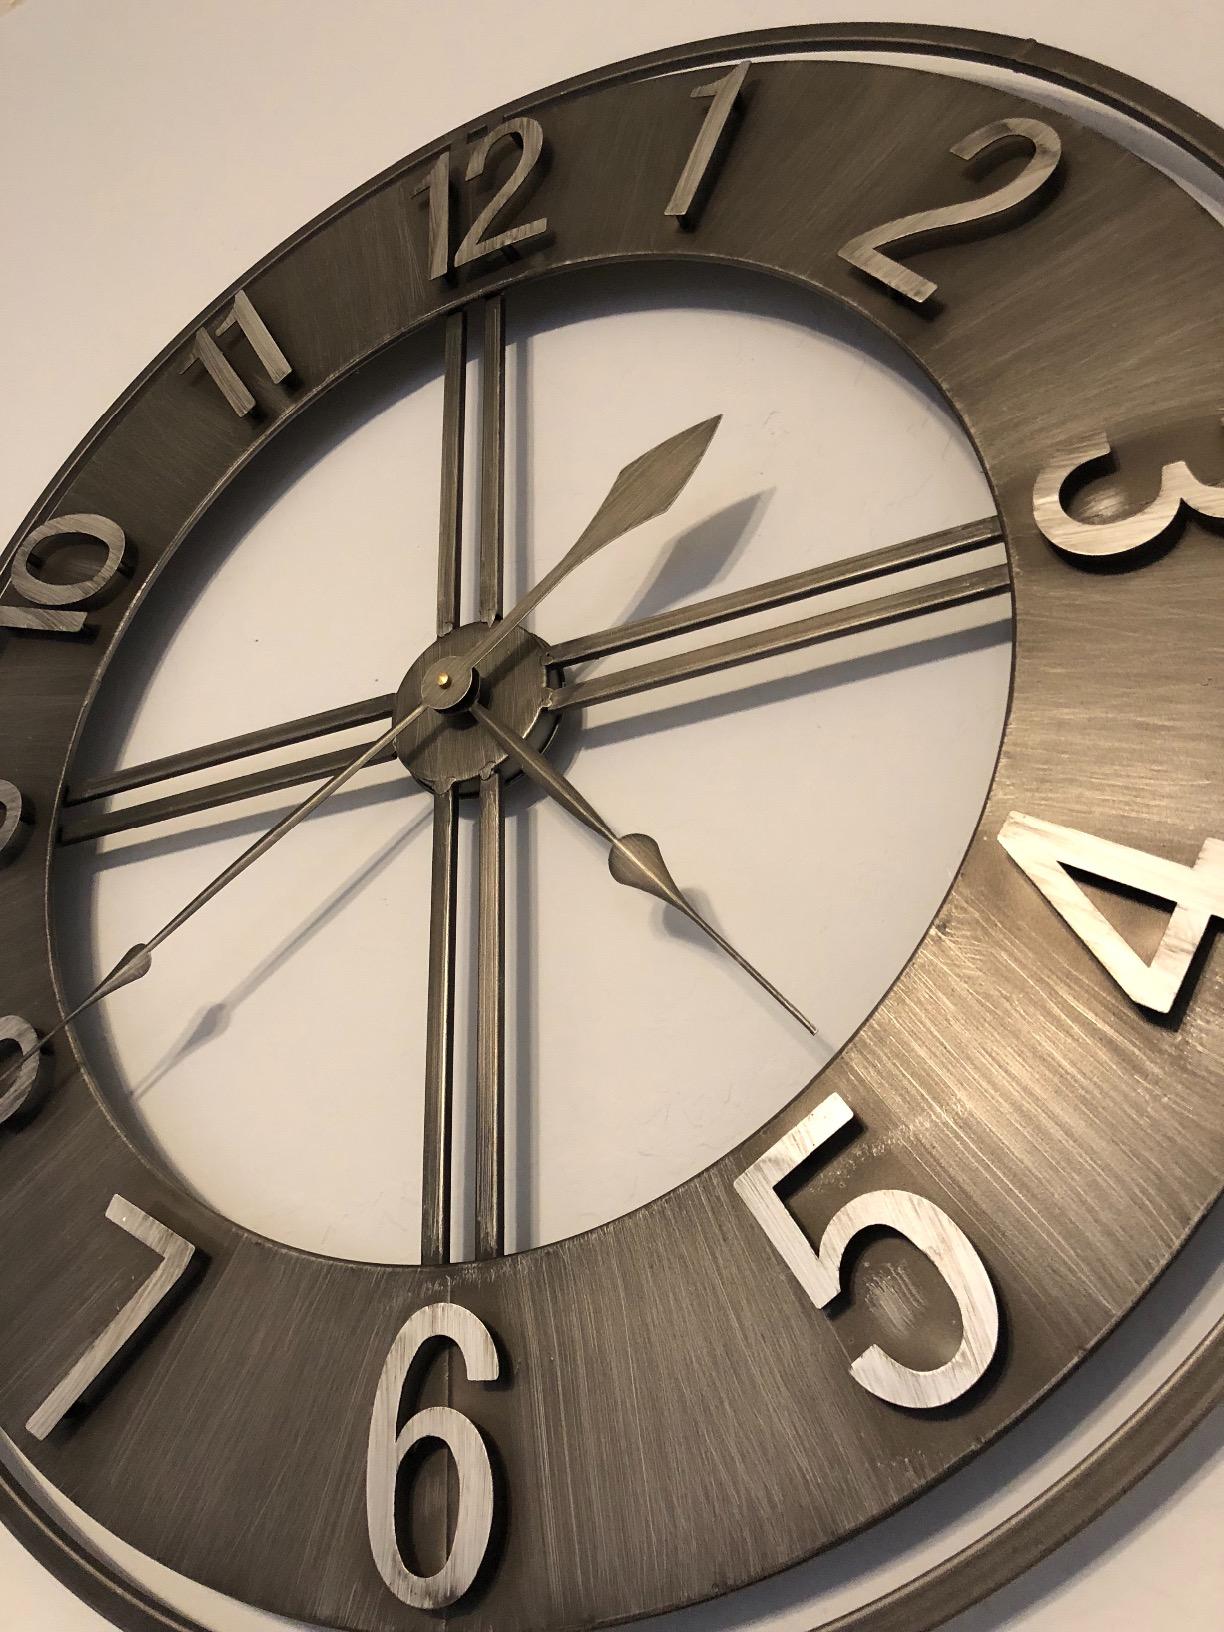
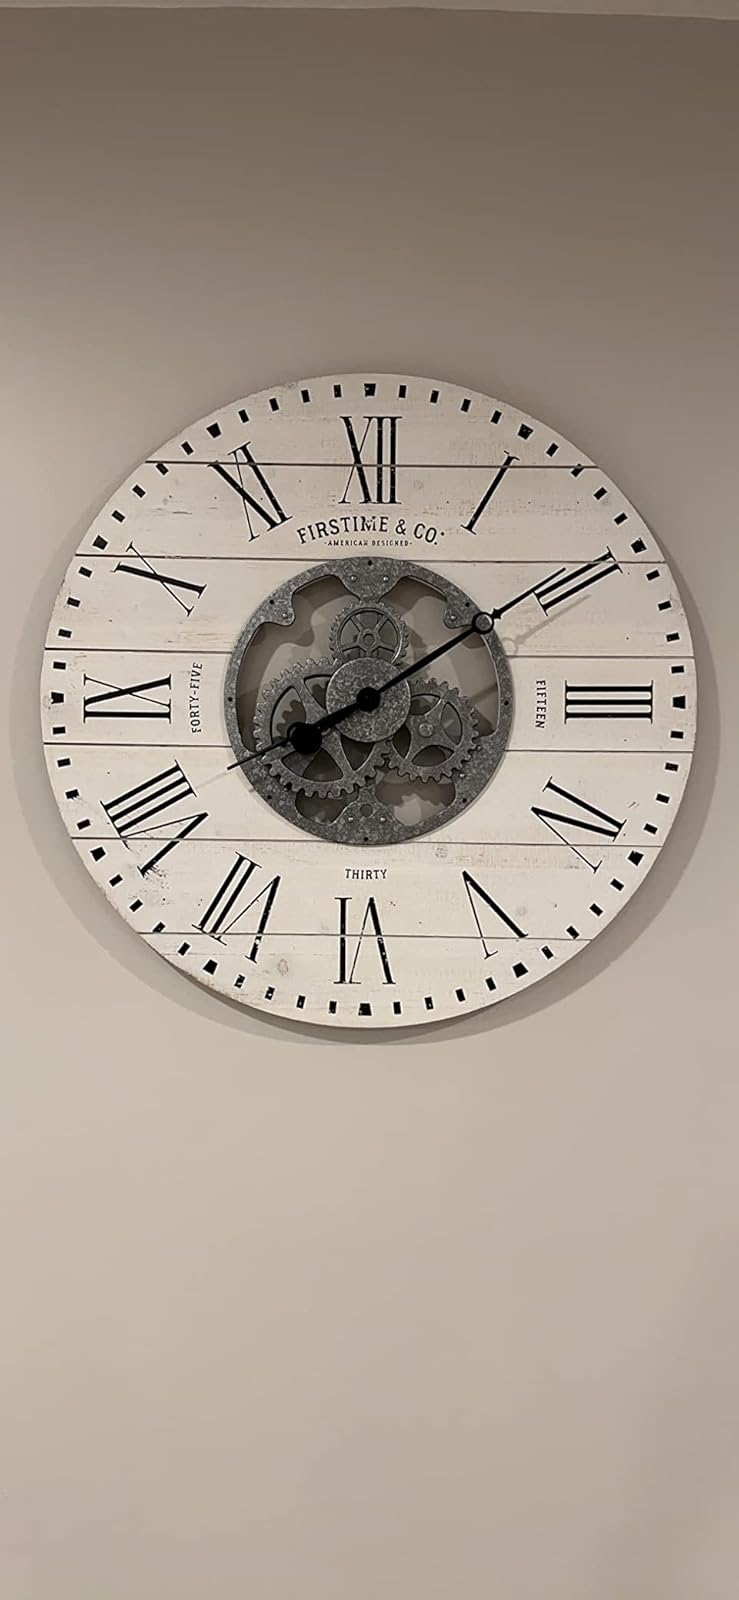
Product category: clock
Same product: no